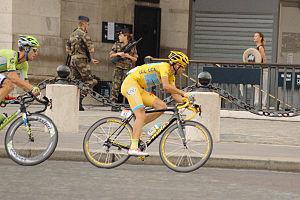
21è étape du Tour de France 2014, Evry-Paris Champs Elysées, photo prise à Paris au pied de l'Arc de Triomphe.
Le Tour de France 2014 est la 101ᵉ édition du Tour de France cycliste. Il est parti de Leeds, dans le comté du Yorkshire au Royaume-Uni, le 5 juillet, pour se terminer à Paris, sur l'avenue des Champs-Élysées, le 27 juillet.
Vincenzo Nibali, né le 14 novembre 1984 à Messine sur l'île de Sicile, est un coureur cycliste italien. Professionnel depuis 2005, il est membre de l'équipe Trek-Segafredo. Il a notamment remporté le Tour d'Espagne 2010, le Tour d'Italie en 2013 et 2016 ainsi que le Tour de France 2014, devenant ainsi le sixième coureur à compter les trois grands tours à son palmarès.